Barrett Jones

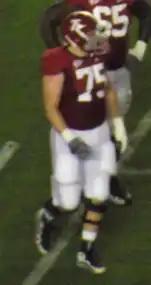
Jones at Alabama circa 2011.

Jones received an athletic scholarship to attend the University of Alabama, where he played for coach Nick Saban's Alabama Crimson Tide football team from 2008 to 2012. After redshirting his initial year at Alabama, Jones started all 14 games for Alabama's 2009 national championship team at right guard. He subsequently earned Freshman All-America honors from "College Football News" and Phil Steele.